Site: brandenburg
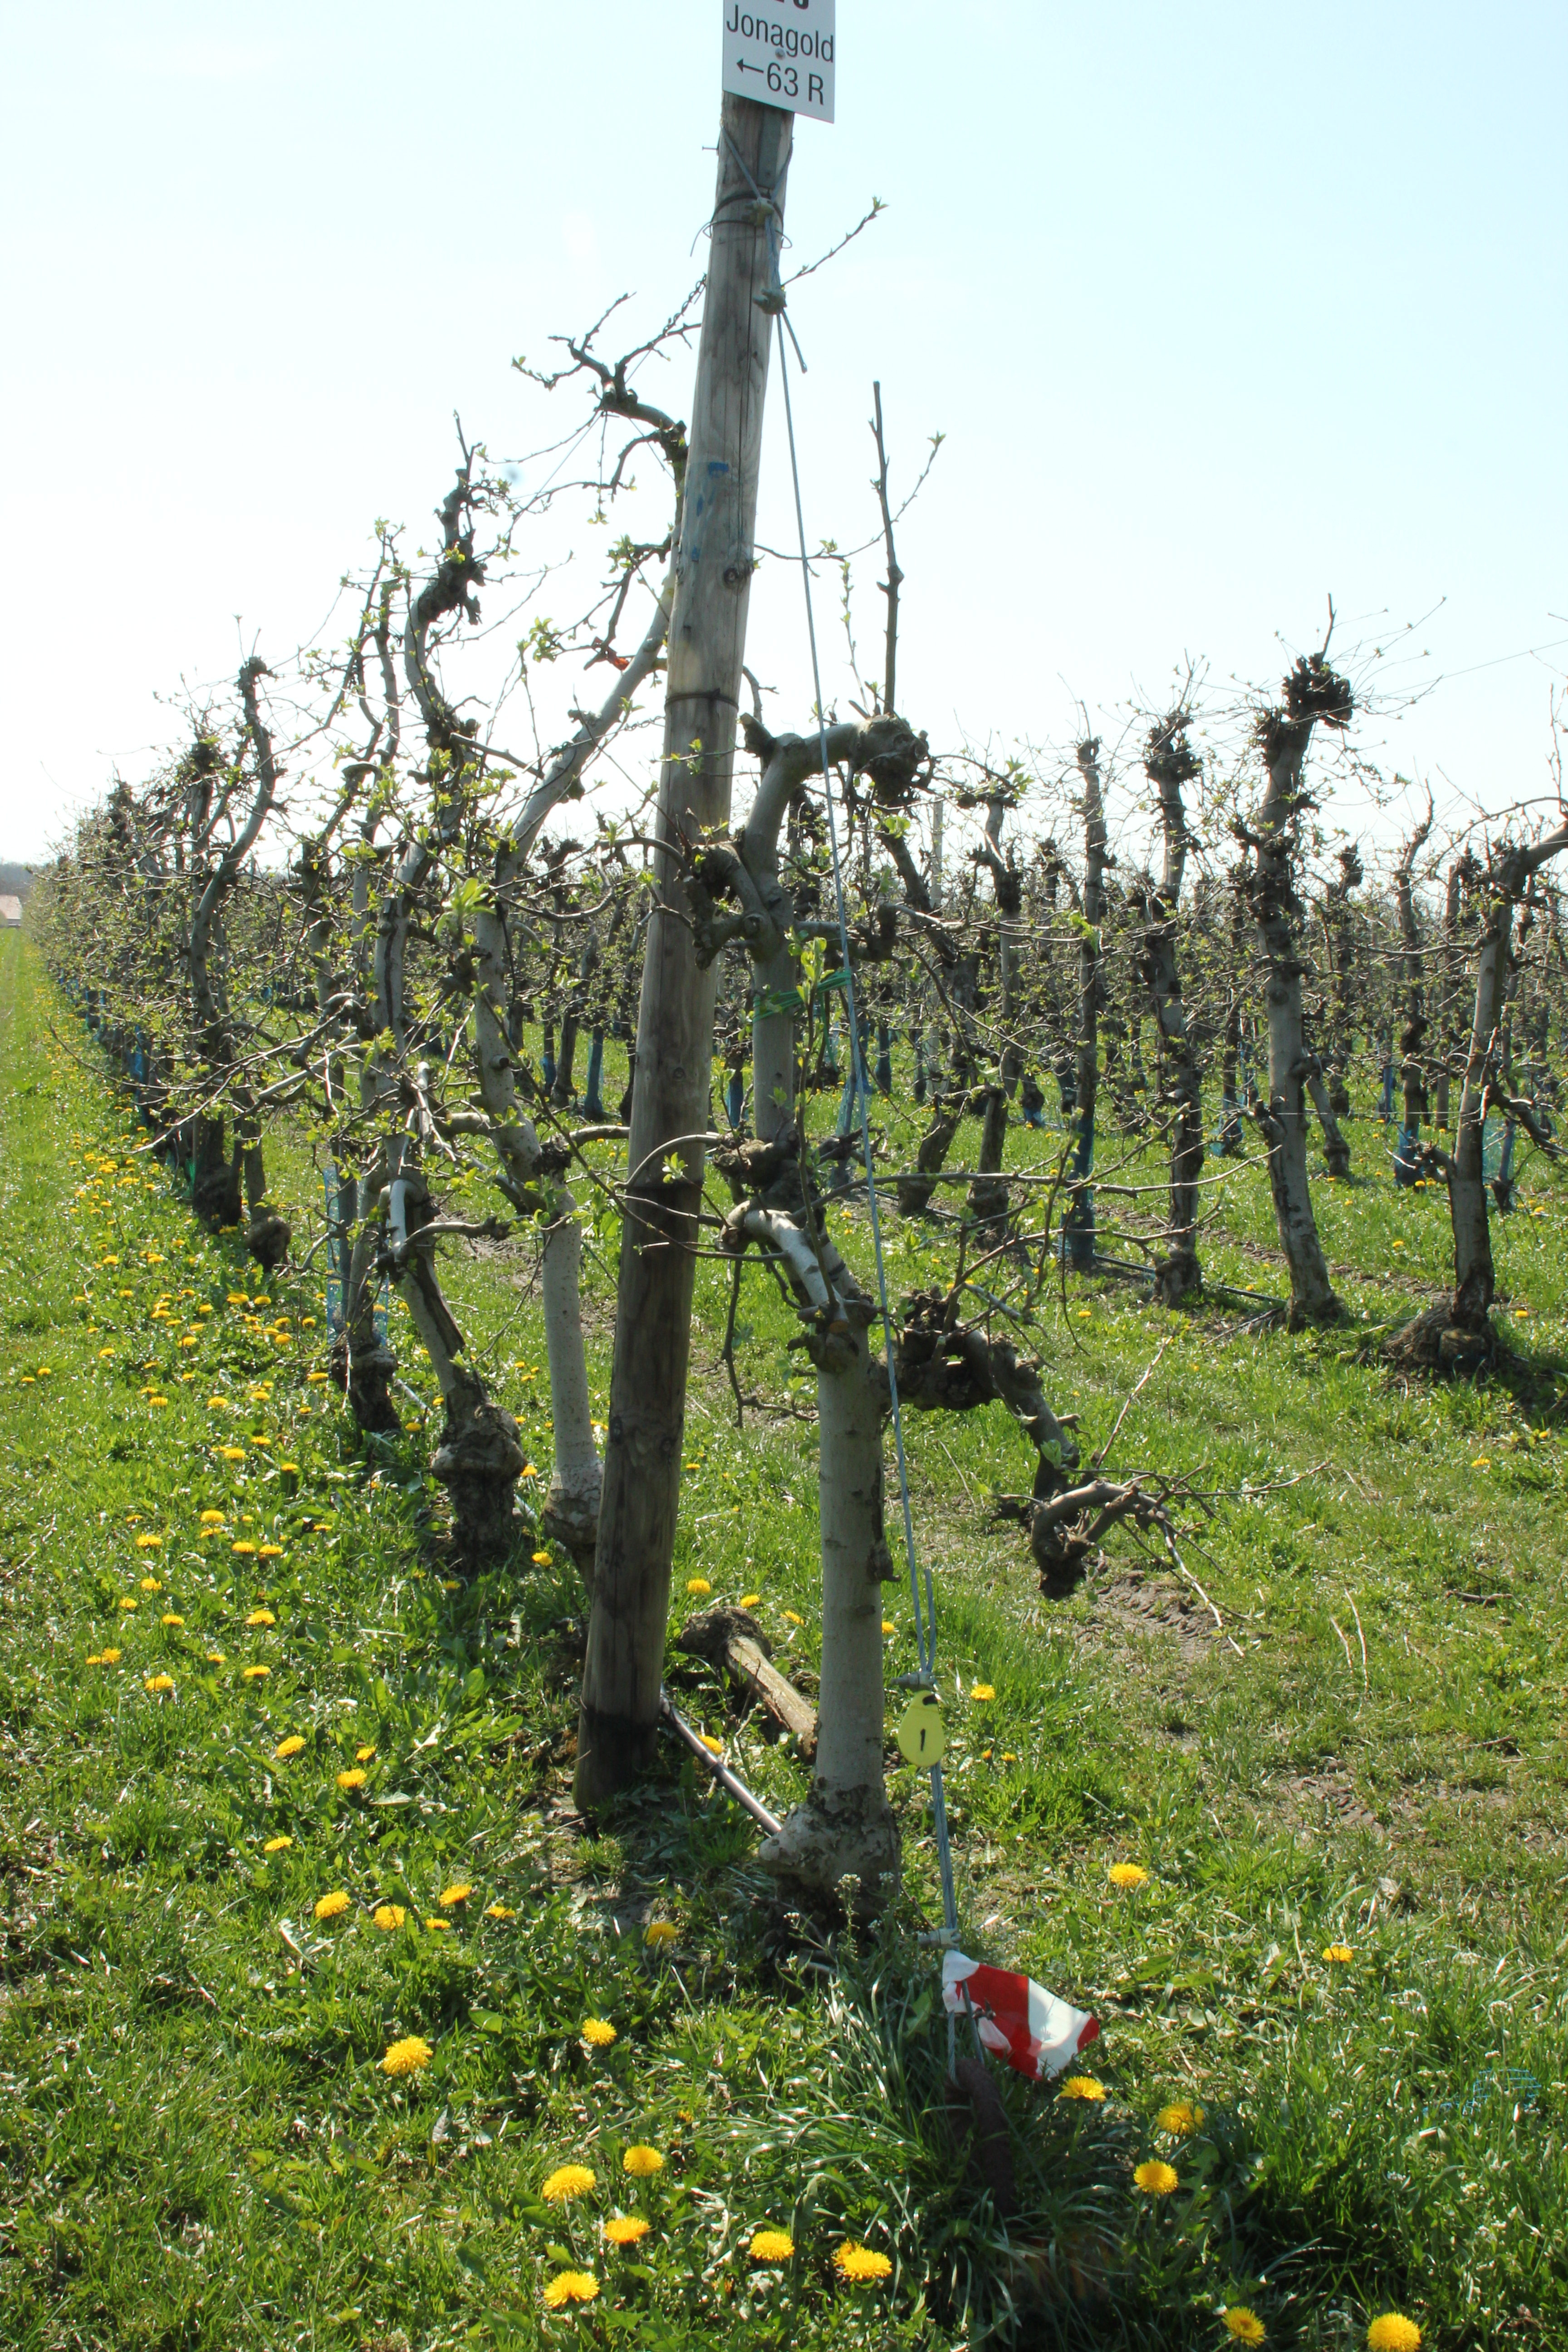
Growth stage (BBCH 56): Inflorescence emergence